BMW 3 Series (F30)

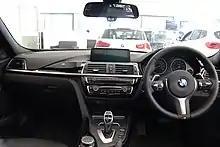
M Sport

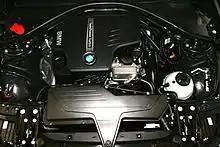
BMW straight-four petrol engine (N20)

In the sedan models, the rear headroom, leg room and shoulder room increased compared with their E90 predecessors.